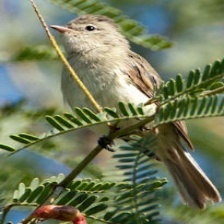
Species: NORTHERN BEARDLESS TYRANNULET
Scientific name: CAMPTOSTOMA IMBERBE